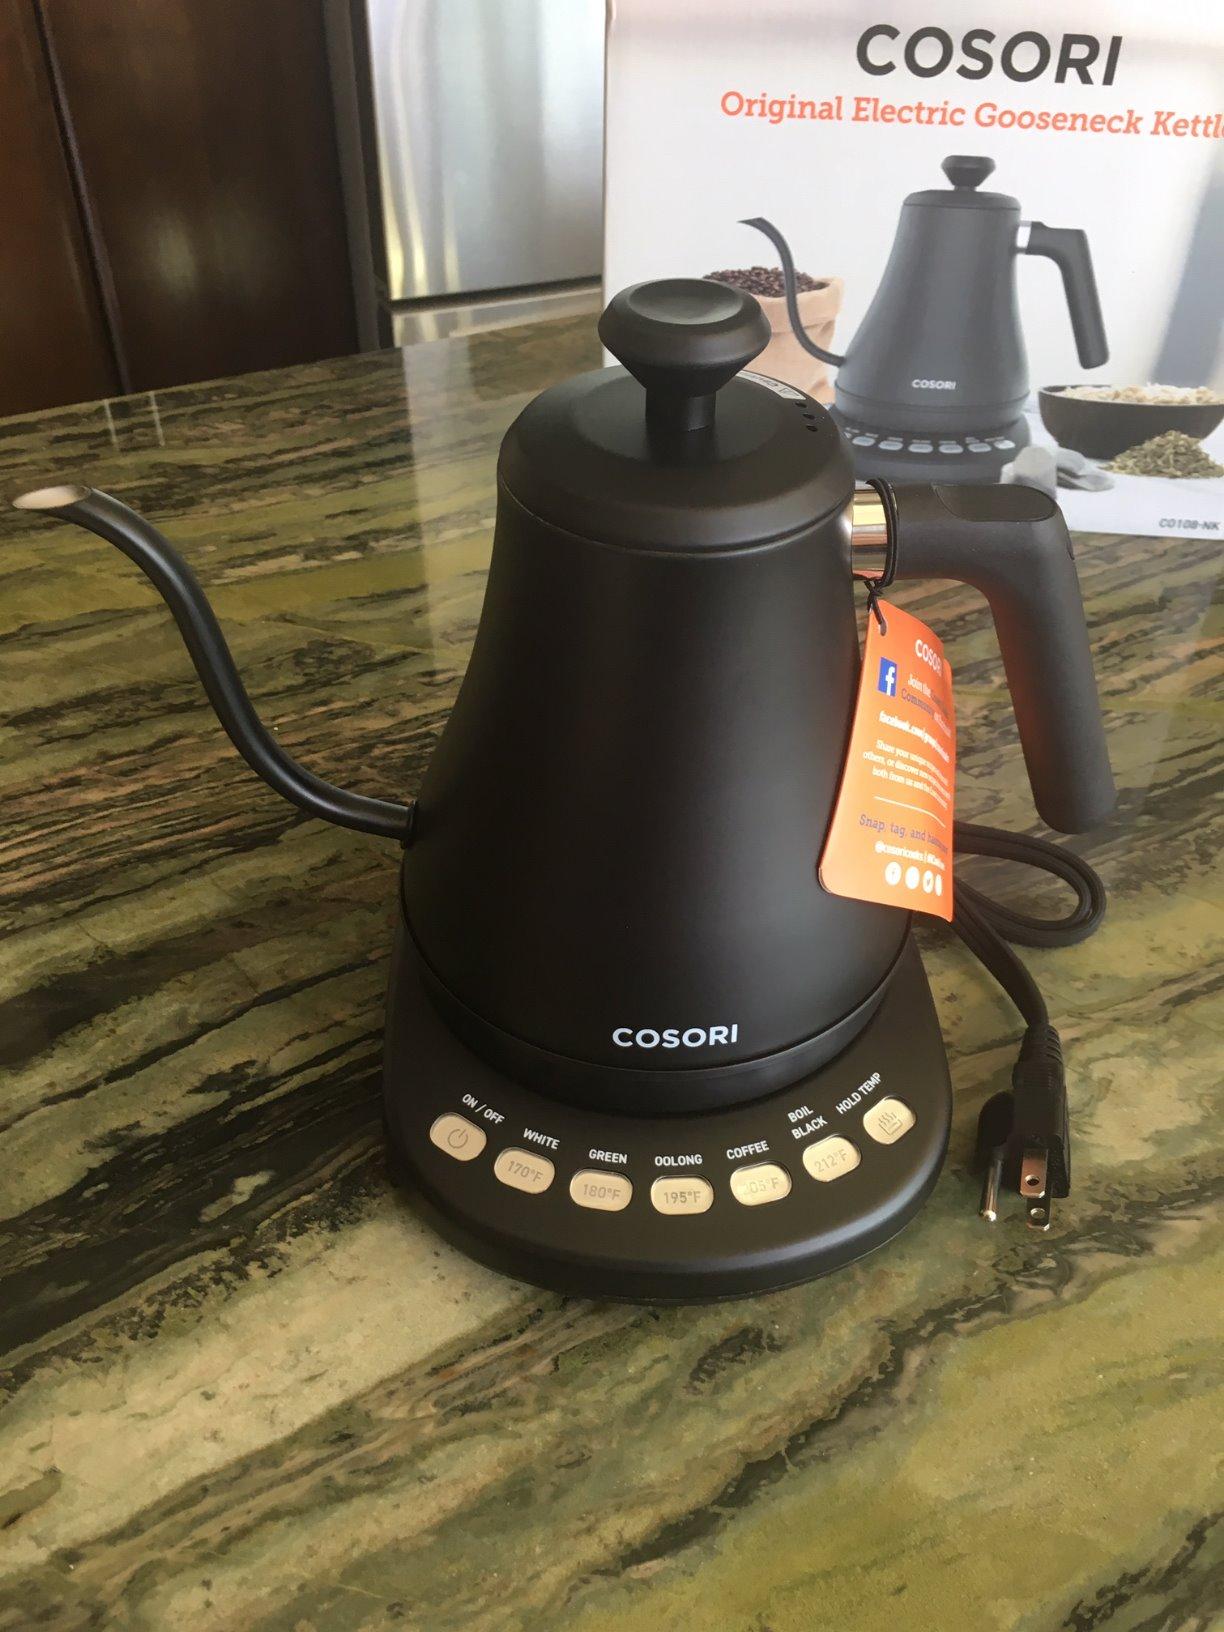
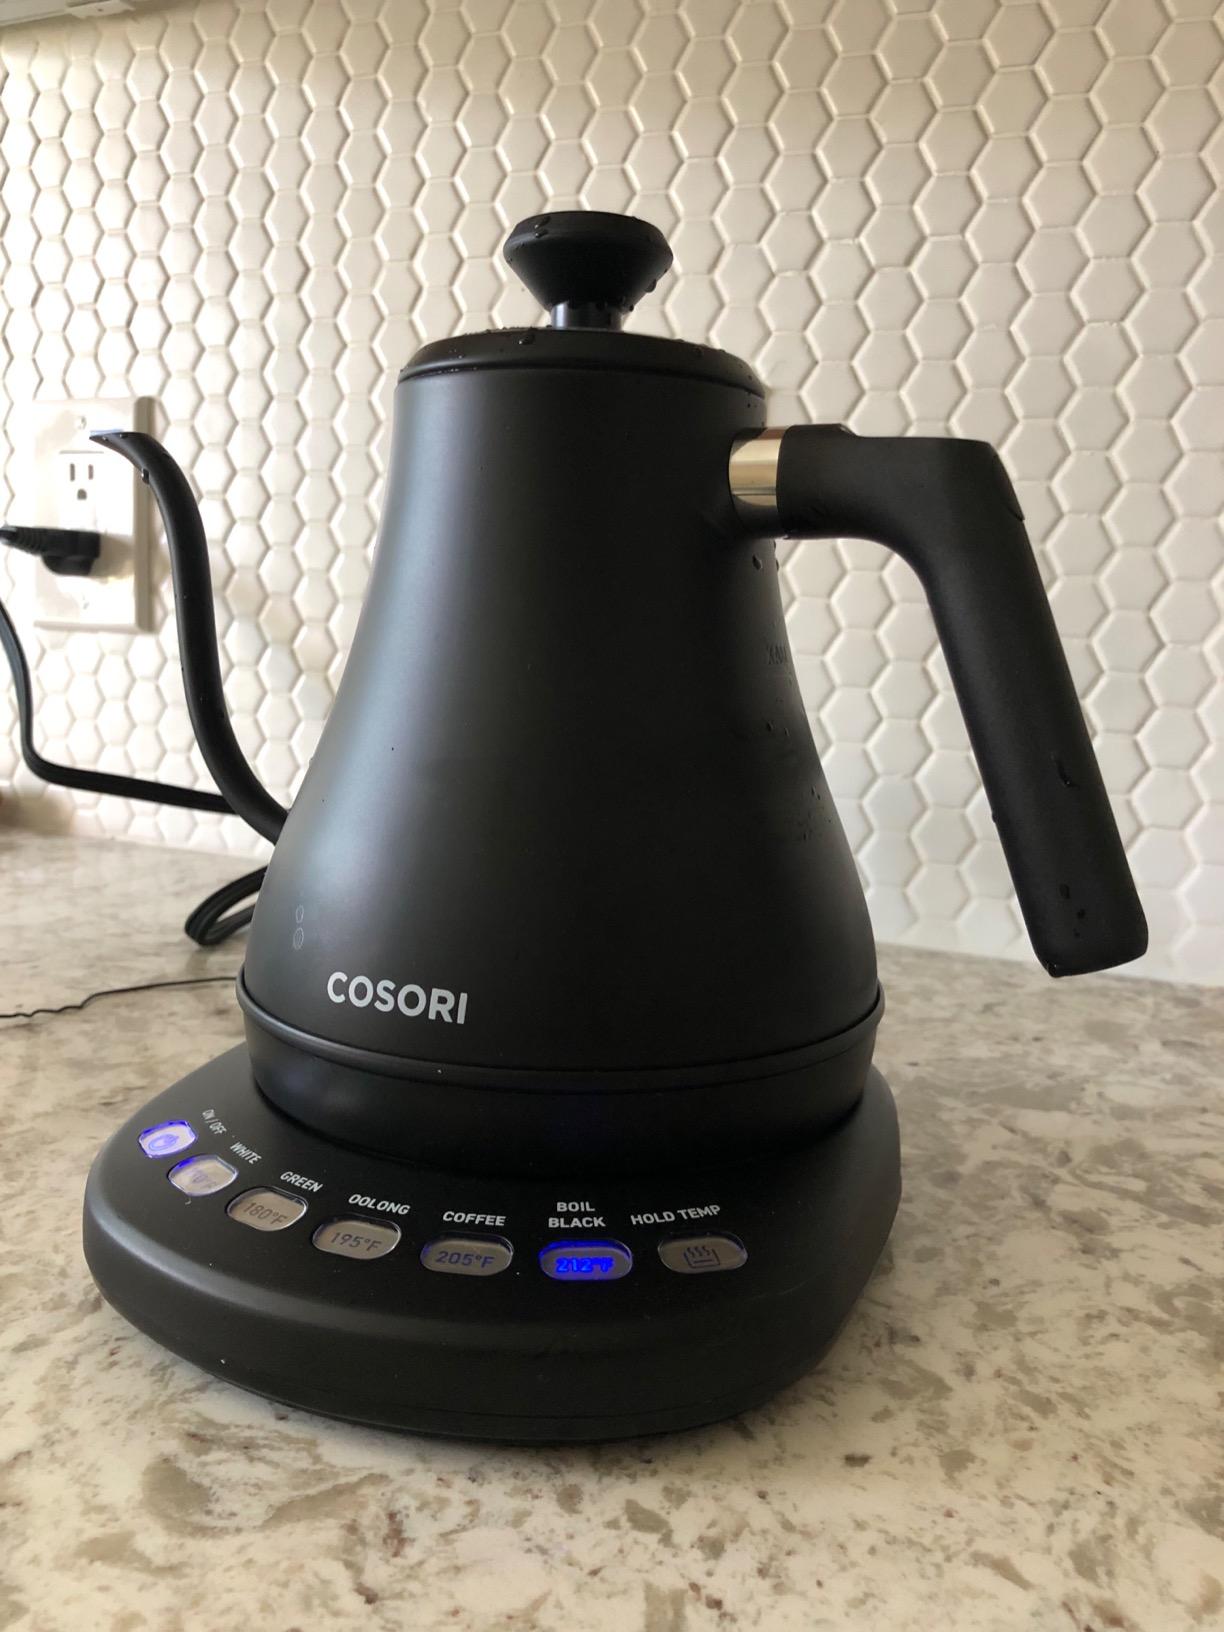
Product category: items_kettle
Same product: yes